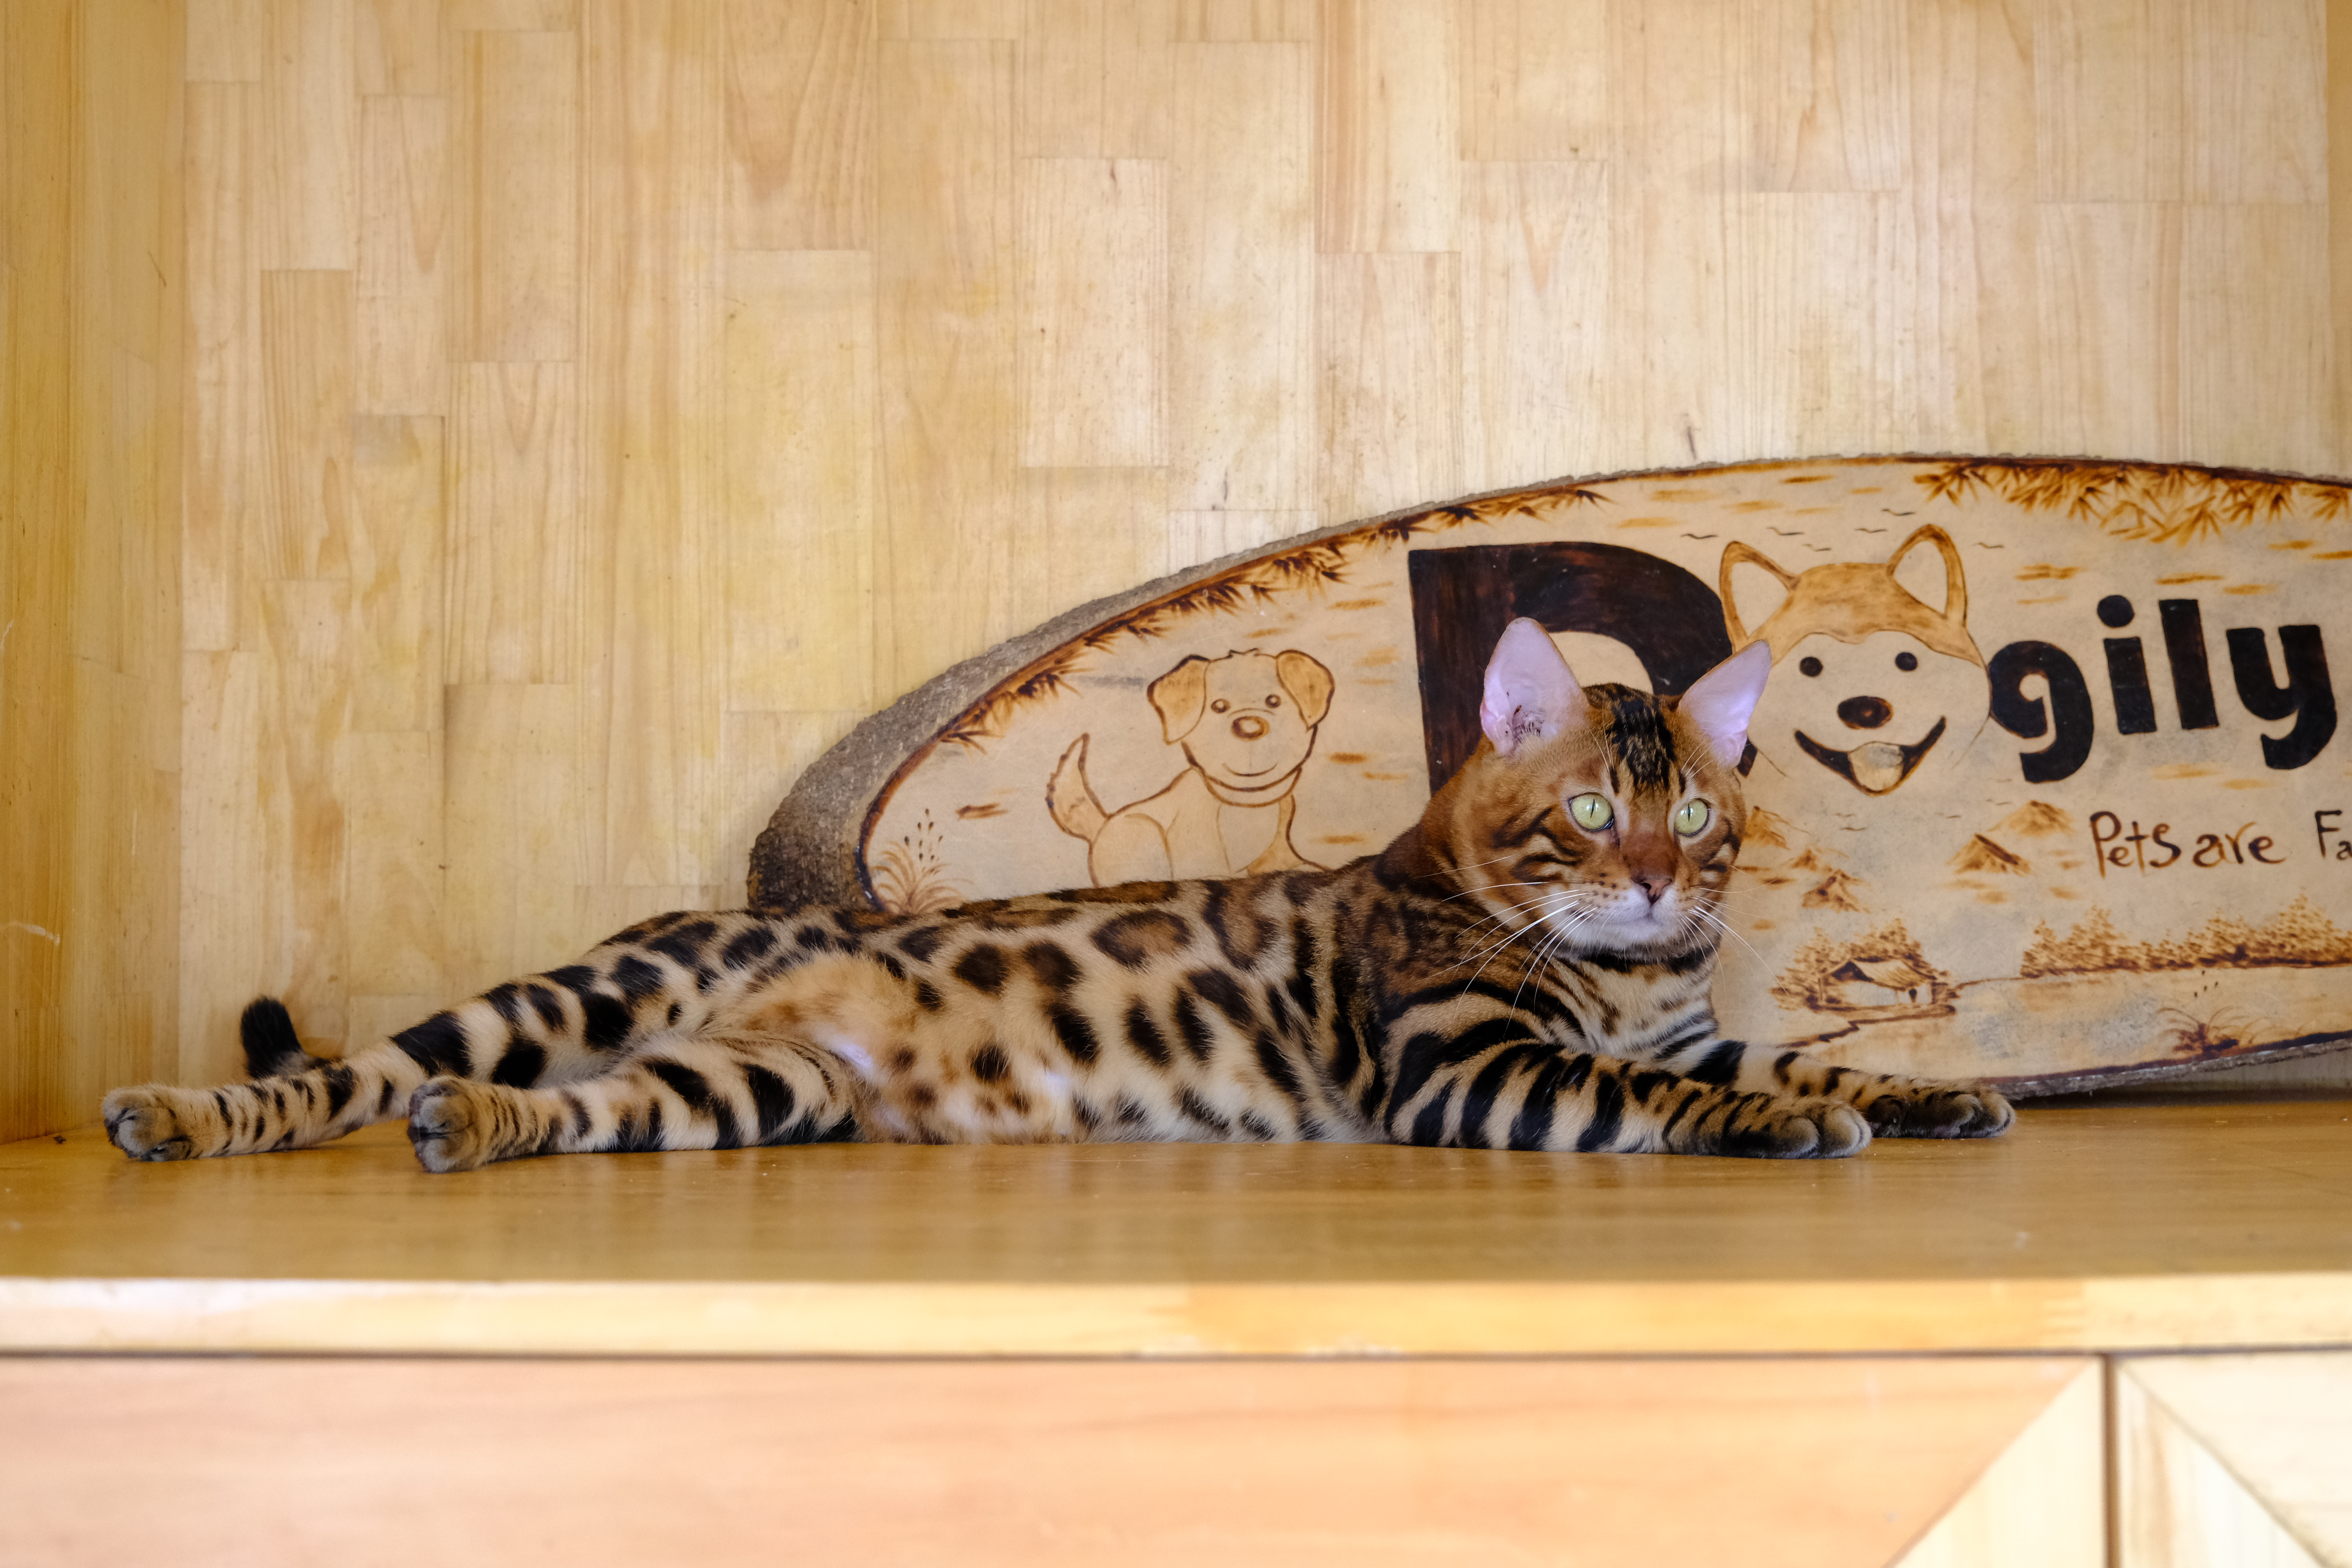
cats, bengal, felidae, carnivore, tiger, wood, small to medium sized cats, whiskers, bengal tiger, cat, siberian tiger, couch, terrestrial animal, rectangle, window, fur, big cats, hardwood, wildlife, metal, font, tail, domestic short haired cat, room, visual arts, pattern, flooring, door